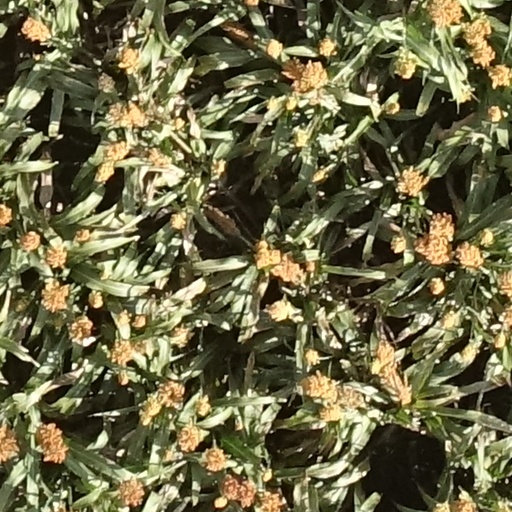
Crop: sorghum